Bursa

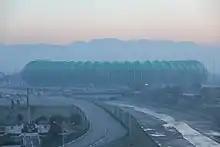
Timsah Arena is the home of Bursaspor, which won the Süper Lig (Super League) championship title at the end of the 2009–10 season.

Bursa has two public universities and one private university. Uludağ University, founded in 1975, is the oldest institution of higher education in the city. Founded first as the Bursa University then renamed Uludağ University in 1982, the university has a student body of 47,000, one of the largest in Turkey. Bursa Technical University is the second public university of Bursa and was established in 2010, beginning education in the 2011–2012 academic year.